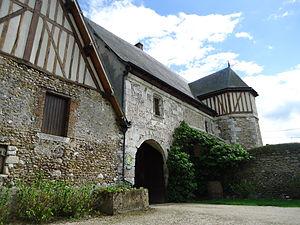
Manoir de la Boissière, XVe (ISMH) - Hameau de la Boissaye - La-Croix-Saint-Leufroy (27) - France This building is inscrit au titre des Monuments Historiques. It is indexed in the Base Mérimée, a database of architectural heritage maintained by the French Ministry of Culture,
Cet article recense une partie des monuments historiques de l'Eure, en France.
La Croix-Saint-Leufroy est une ancienne commune française, située dans le département de l'Eure en région Normandie, devenue le 1ᵉʳ janvier 2016 une commune déléguée au sein de la commune nouvelle de Clef-Vallée-d'Eure.